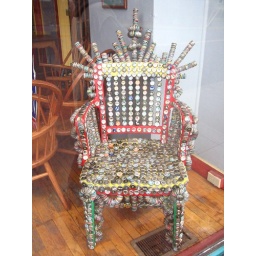
In the window of Jack's Diner, it's covered in thousands of bottle caps.